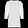
Label: Pullover